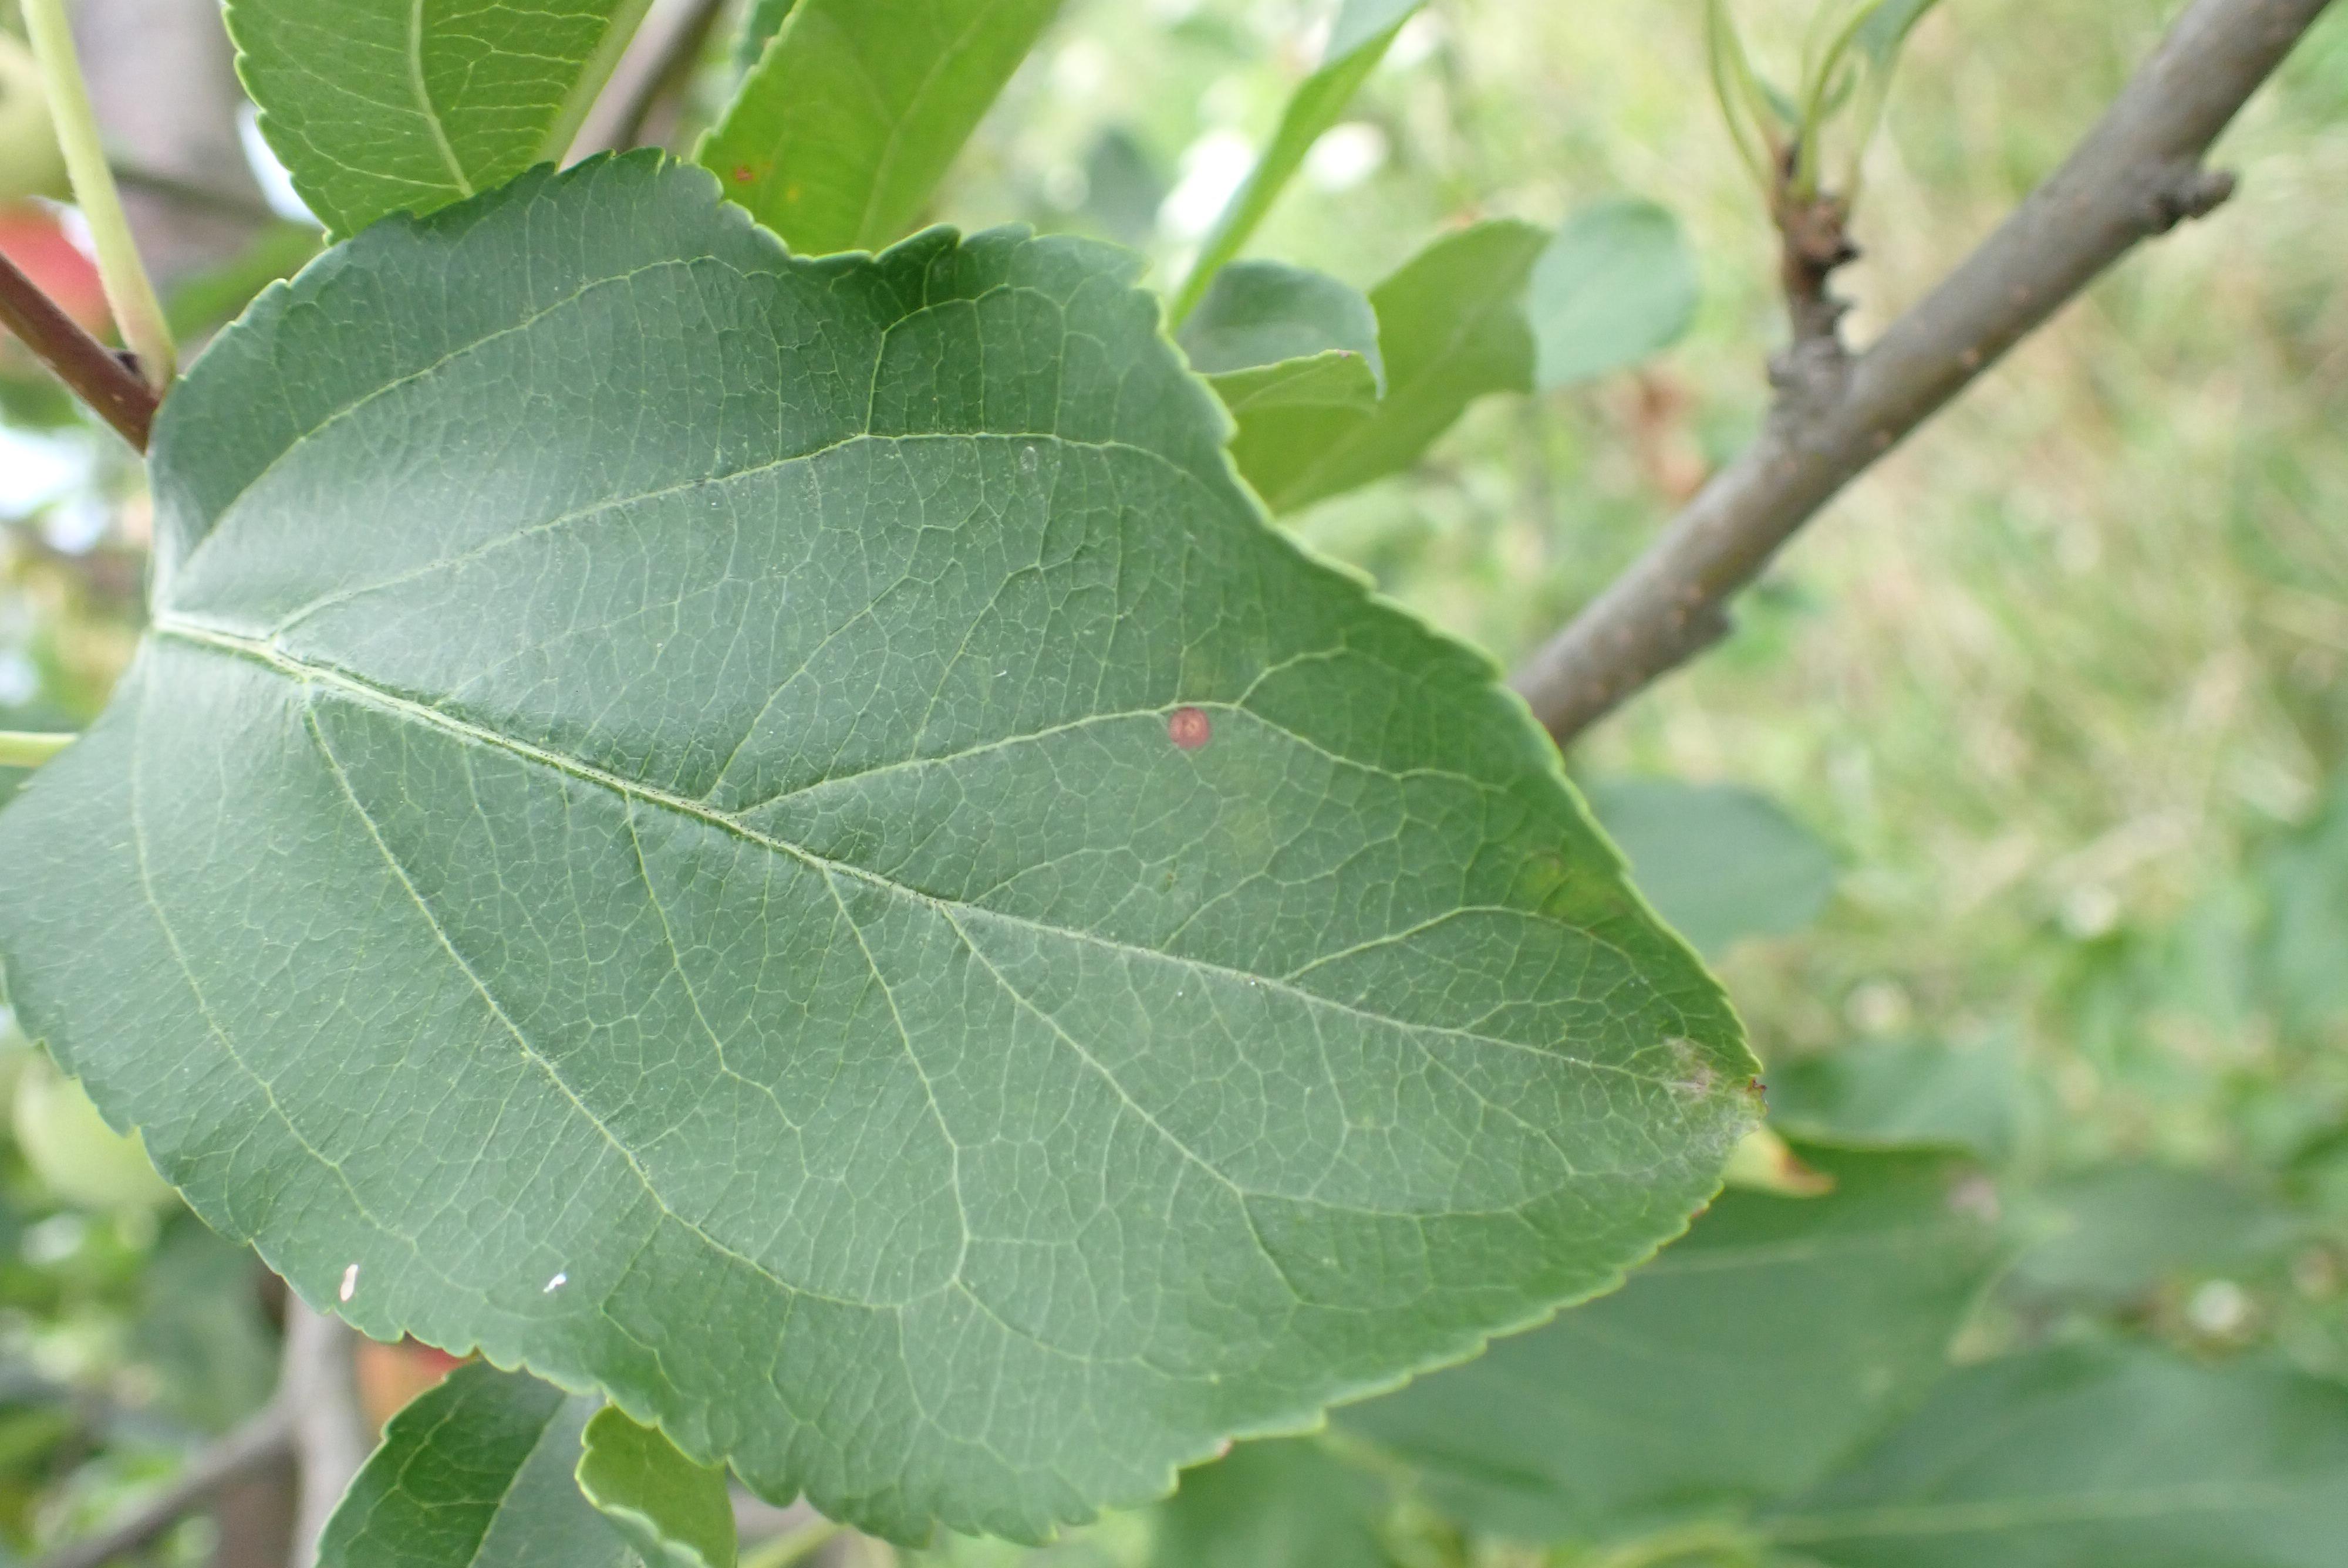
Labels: frog_eye_leaf_spot